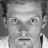
Emotion: neutral